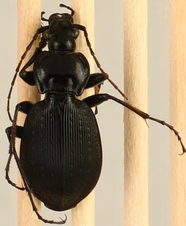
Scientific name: Carabus goryi
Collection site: Great Smoky Mountains National Park NEON (GRSM), plot GRSM_022